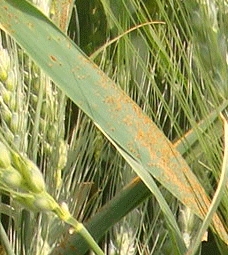
Label: Wheat___Brown_Rust